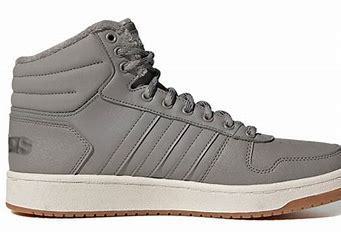
Brand: adidas
Model: neo Adidas NEO Hoops 2